Vladimir Mescheryakov

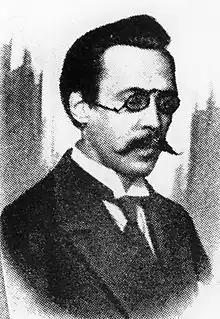

Vladimir Nikolayevich Mescheryakov (23 April 1885 – 1946) was a Soviet politician and statesman.